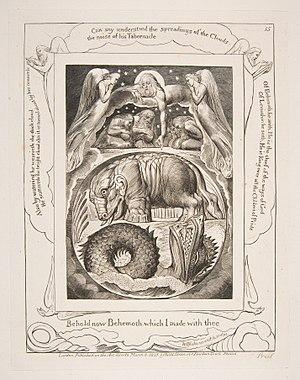
Olavo Luiz Pimentel de Carvalho, plus communément connu sous le nom d'Olavo de Carvalho, né le 29 avril 1947 à Campinas, est un philosophe, écrivain et essayiste brésilien.